George Browning (bishop)

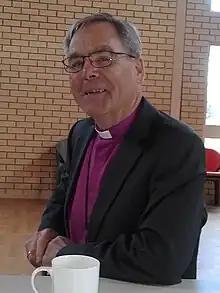
Browning in 2016

George Victor Browning (born 28 September 1942) is a retired British-Australian Anglican bishop who served as the 9th Bishop of Canberra and Goulburn in the Anglican Church of Australia. He was elected on 31 January 1993 and installed on 30 May 1993. He retired in 2008.